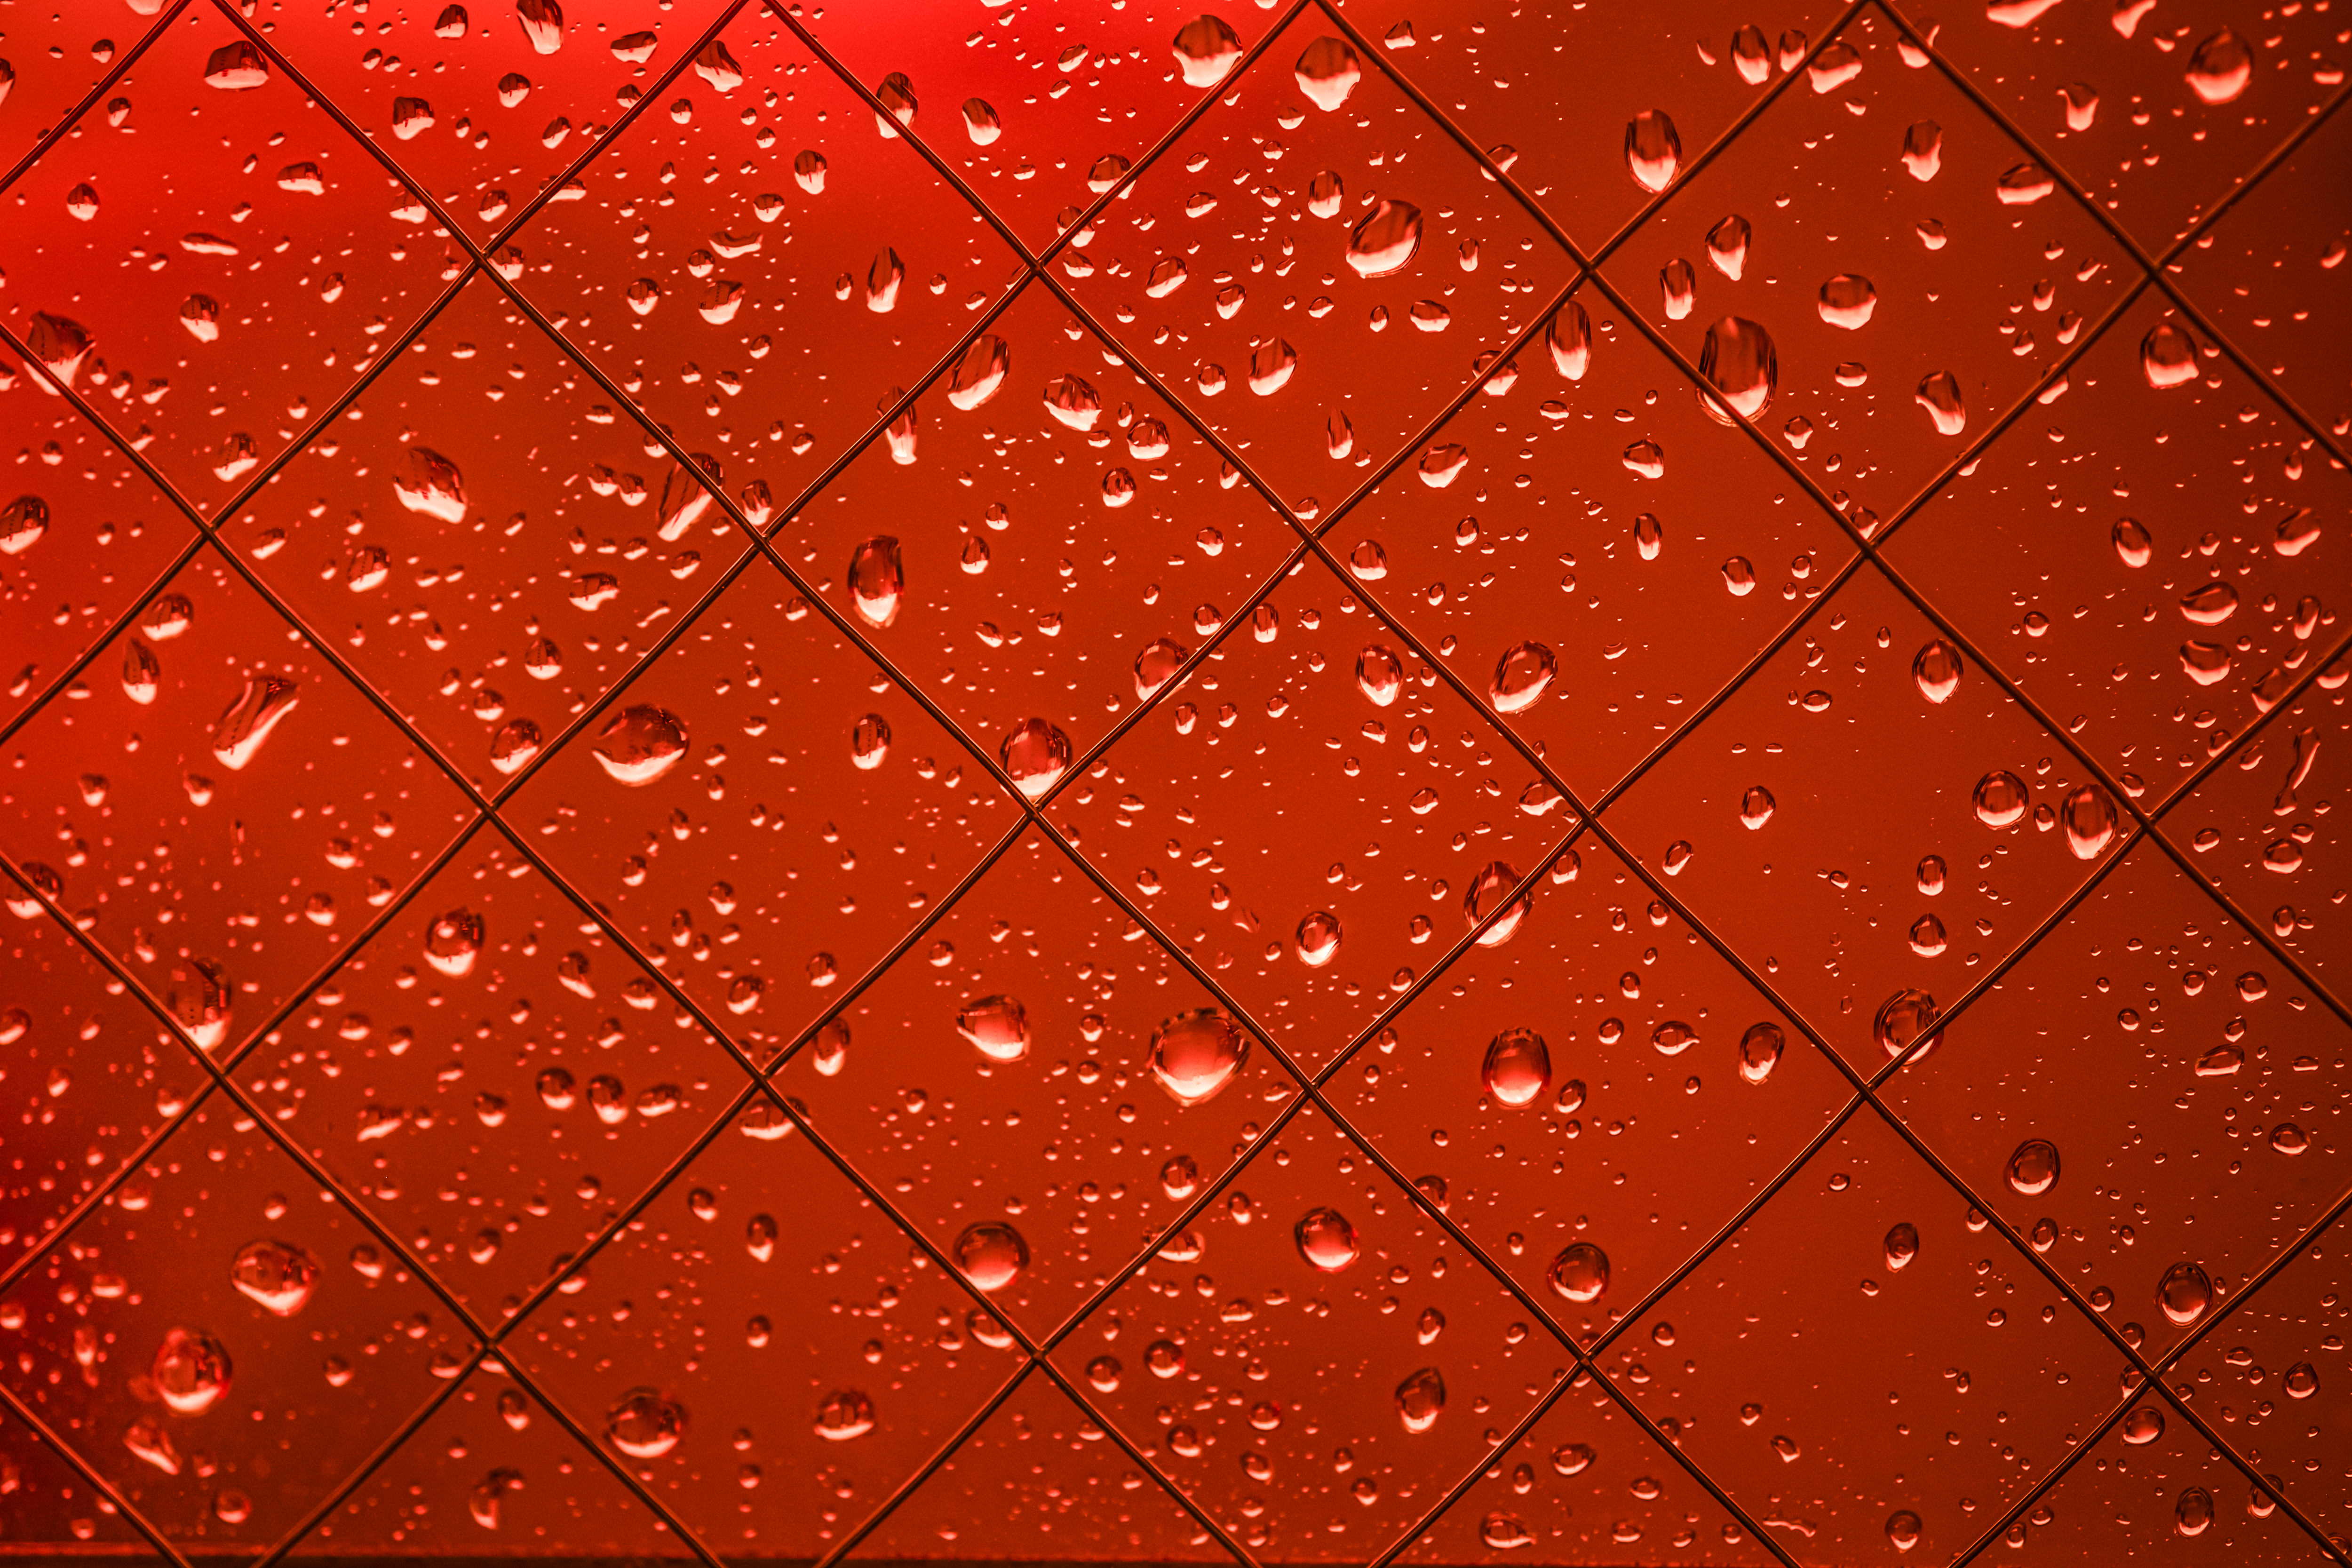
art, red, orange, line, pattern, peach